Sky position (RA, Dec in degrees): 180.248, 29.051
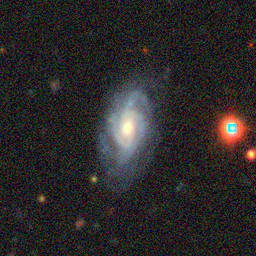
Galaxy morphology: Unbarred Loose Spiral Galaxies